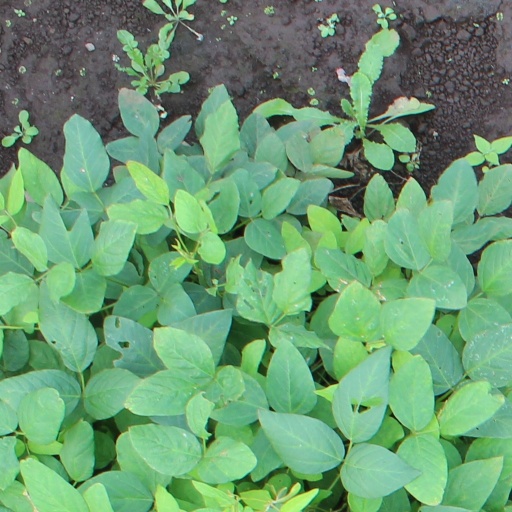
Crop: soybean